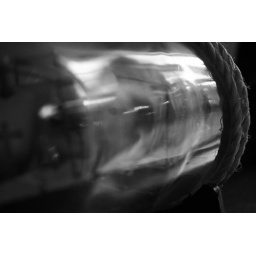
ship in bottle 2